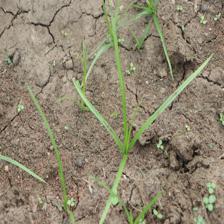
Label: Grass